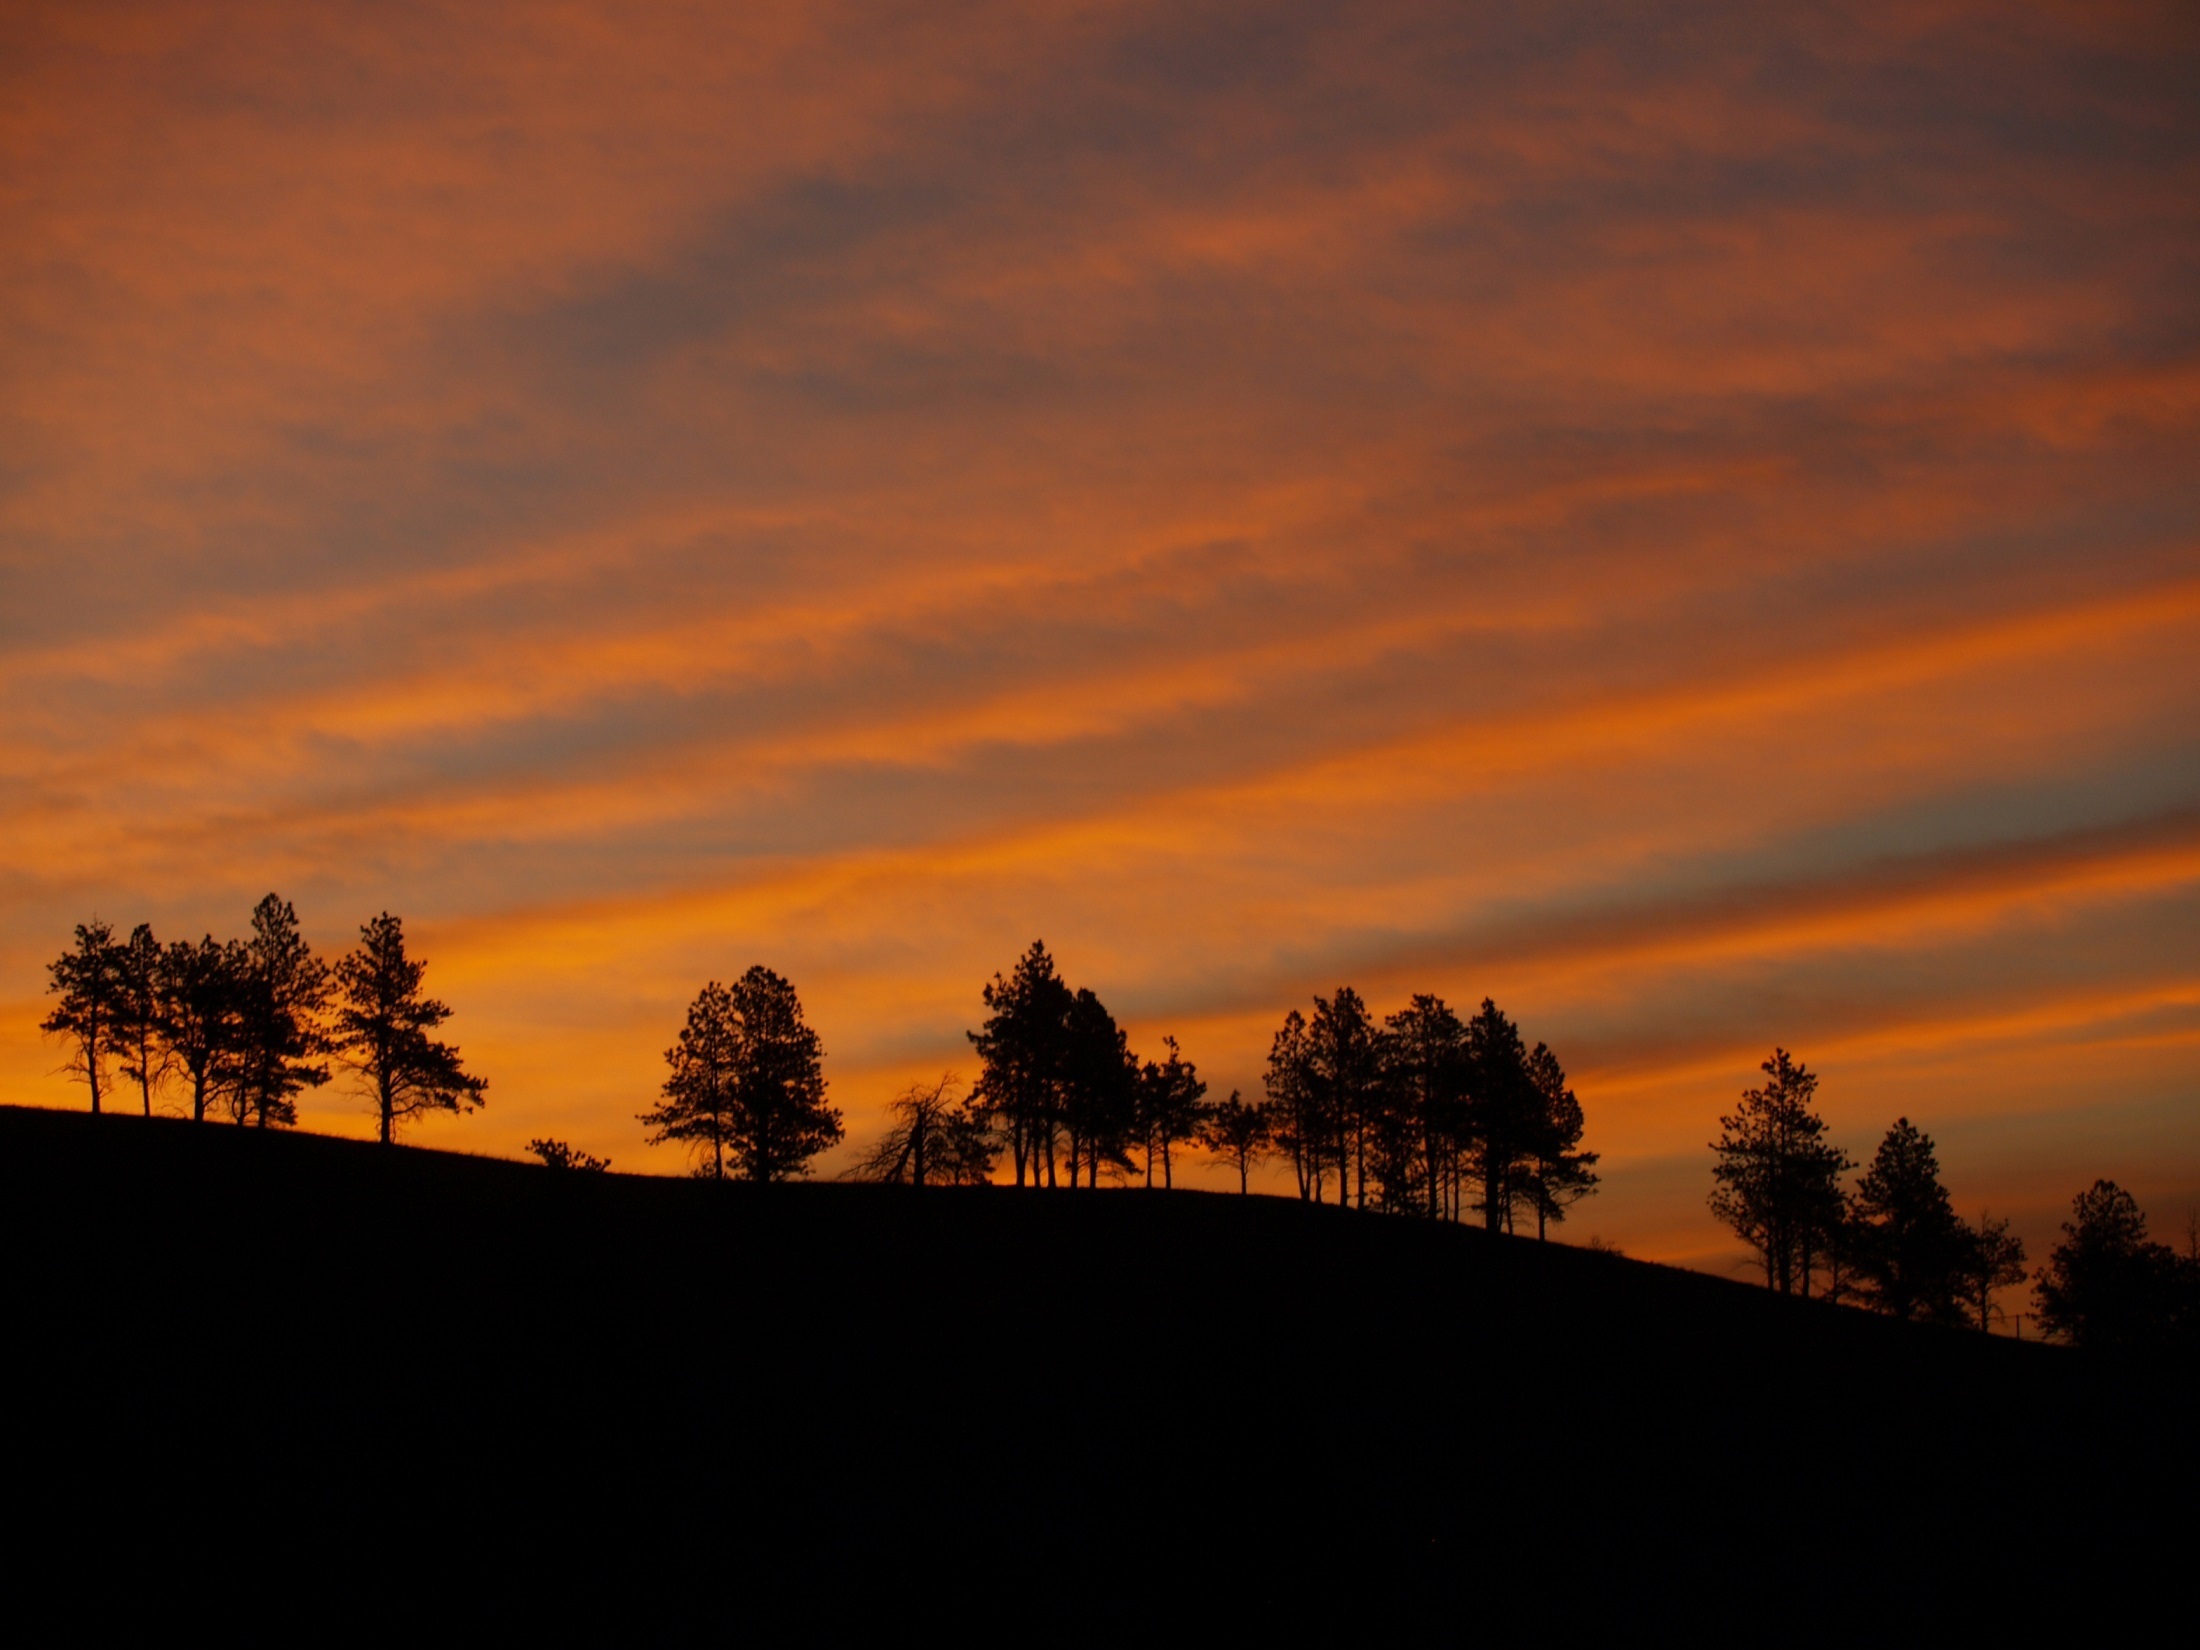
landscape, horizon, wilderness, cloud, sky, sunrise, sunset, field, prairie, sunlight, morning, dawn, dusk, evening, scenic, usa, colorful, trees, hills, clouds, silhouettes, afterglow, south dakota, wind cave national park, red sky at morning